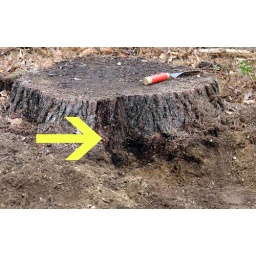
Giant hole in tree base made by poison ivy mother vine and root